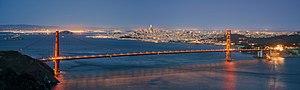
Le pont du Golden Gate est un pont suspendu américain situé dans l'État de Californie, traversant le Golden Gate, détroit par lequel la baie de San Francisco débouche dans l’océan Pacifique. Il permet ainsi de relier la ville de San Francisco, située à la pointe nord de la péninsule de San Francisco, à la ville de Sausalito, située à la pointe sud de la péninsule du comté de Marin. Financée par la Work Projects Administration, sa construction, qui se heurte à de nombreuses difficultés, débute en 1933 et s’étale sur une durée de quatre ans, pour s’achever en 1937.